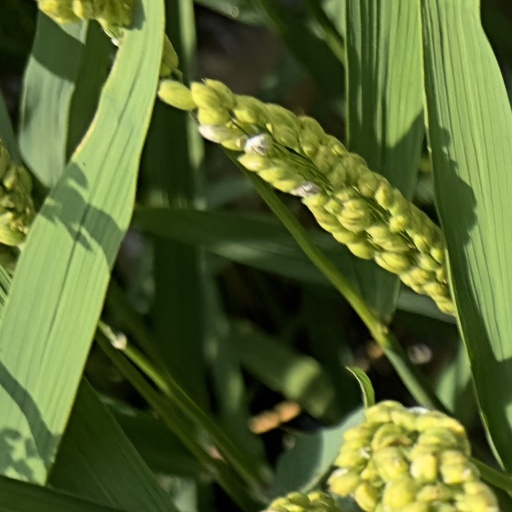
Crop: rice